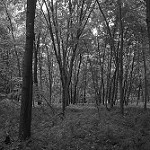
Label: B & W